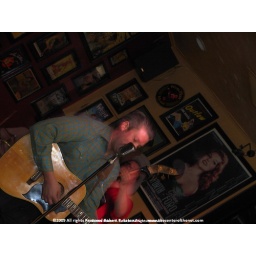
Nothem American Rockabilly singer playing guitar in small bar